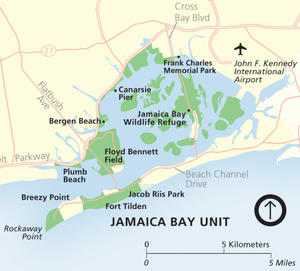
La baie de Jamaica est une baie des États-Unis située au sud-est de la ville de New York, dans le sud-ouest de l'île de Long Island, à cheval entre les arrondissements de Brooklyn et de Queens. Elle est bordée au nord-est par l'aéroport international John-F.-Kennedy de New York, tandis qu'au sud, la baie est fermée par la péninsule de Rockaway qui la sépare de l'océan Atlantique.